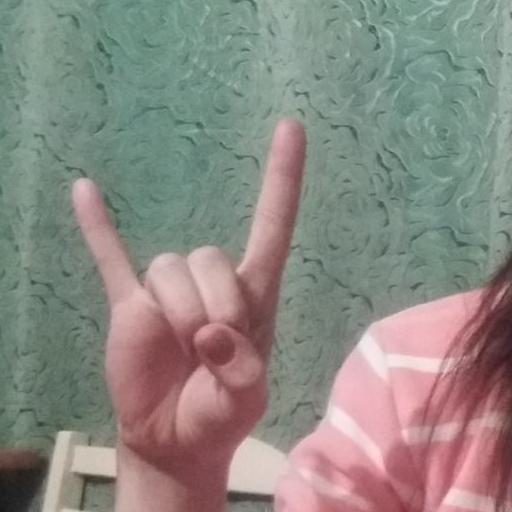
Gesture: rock